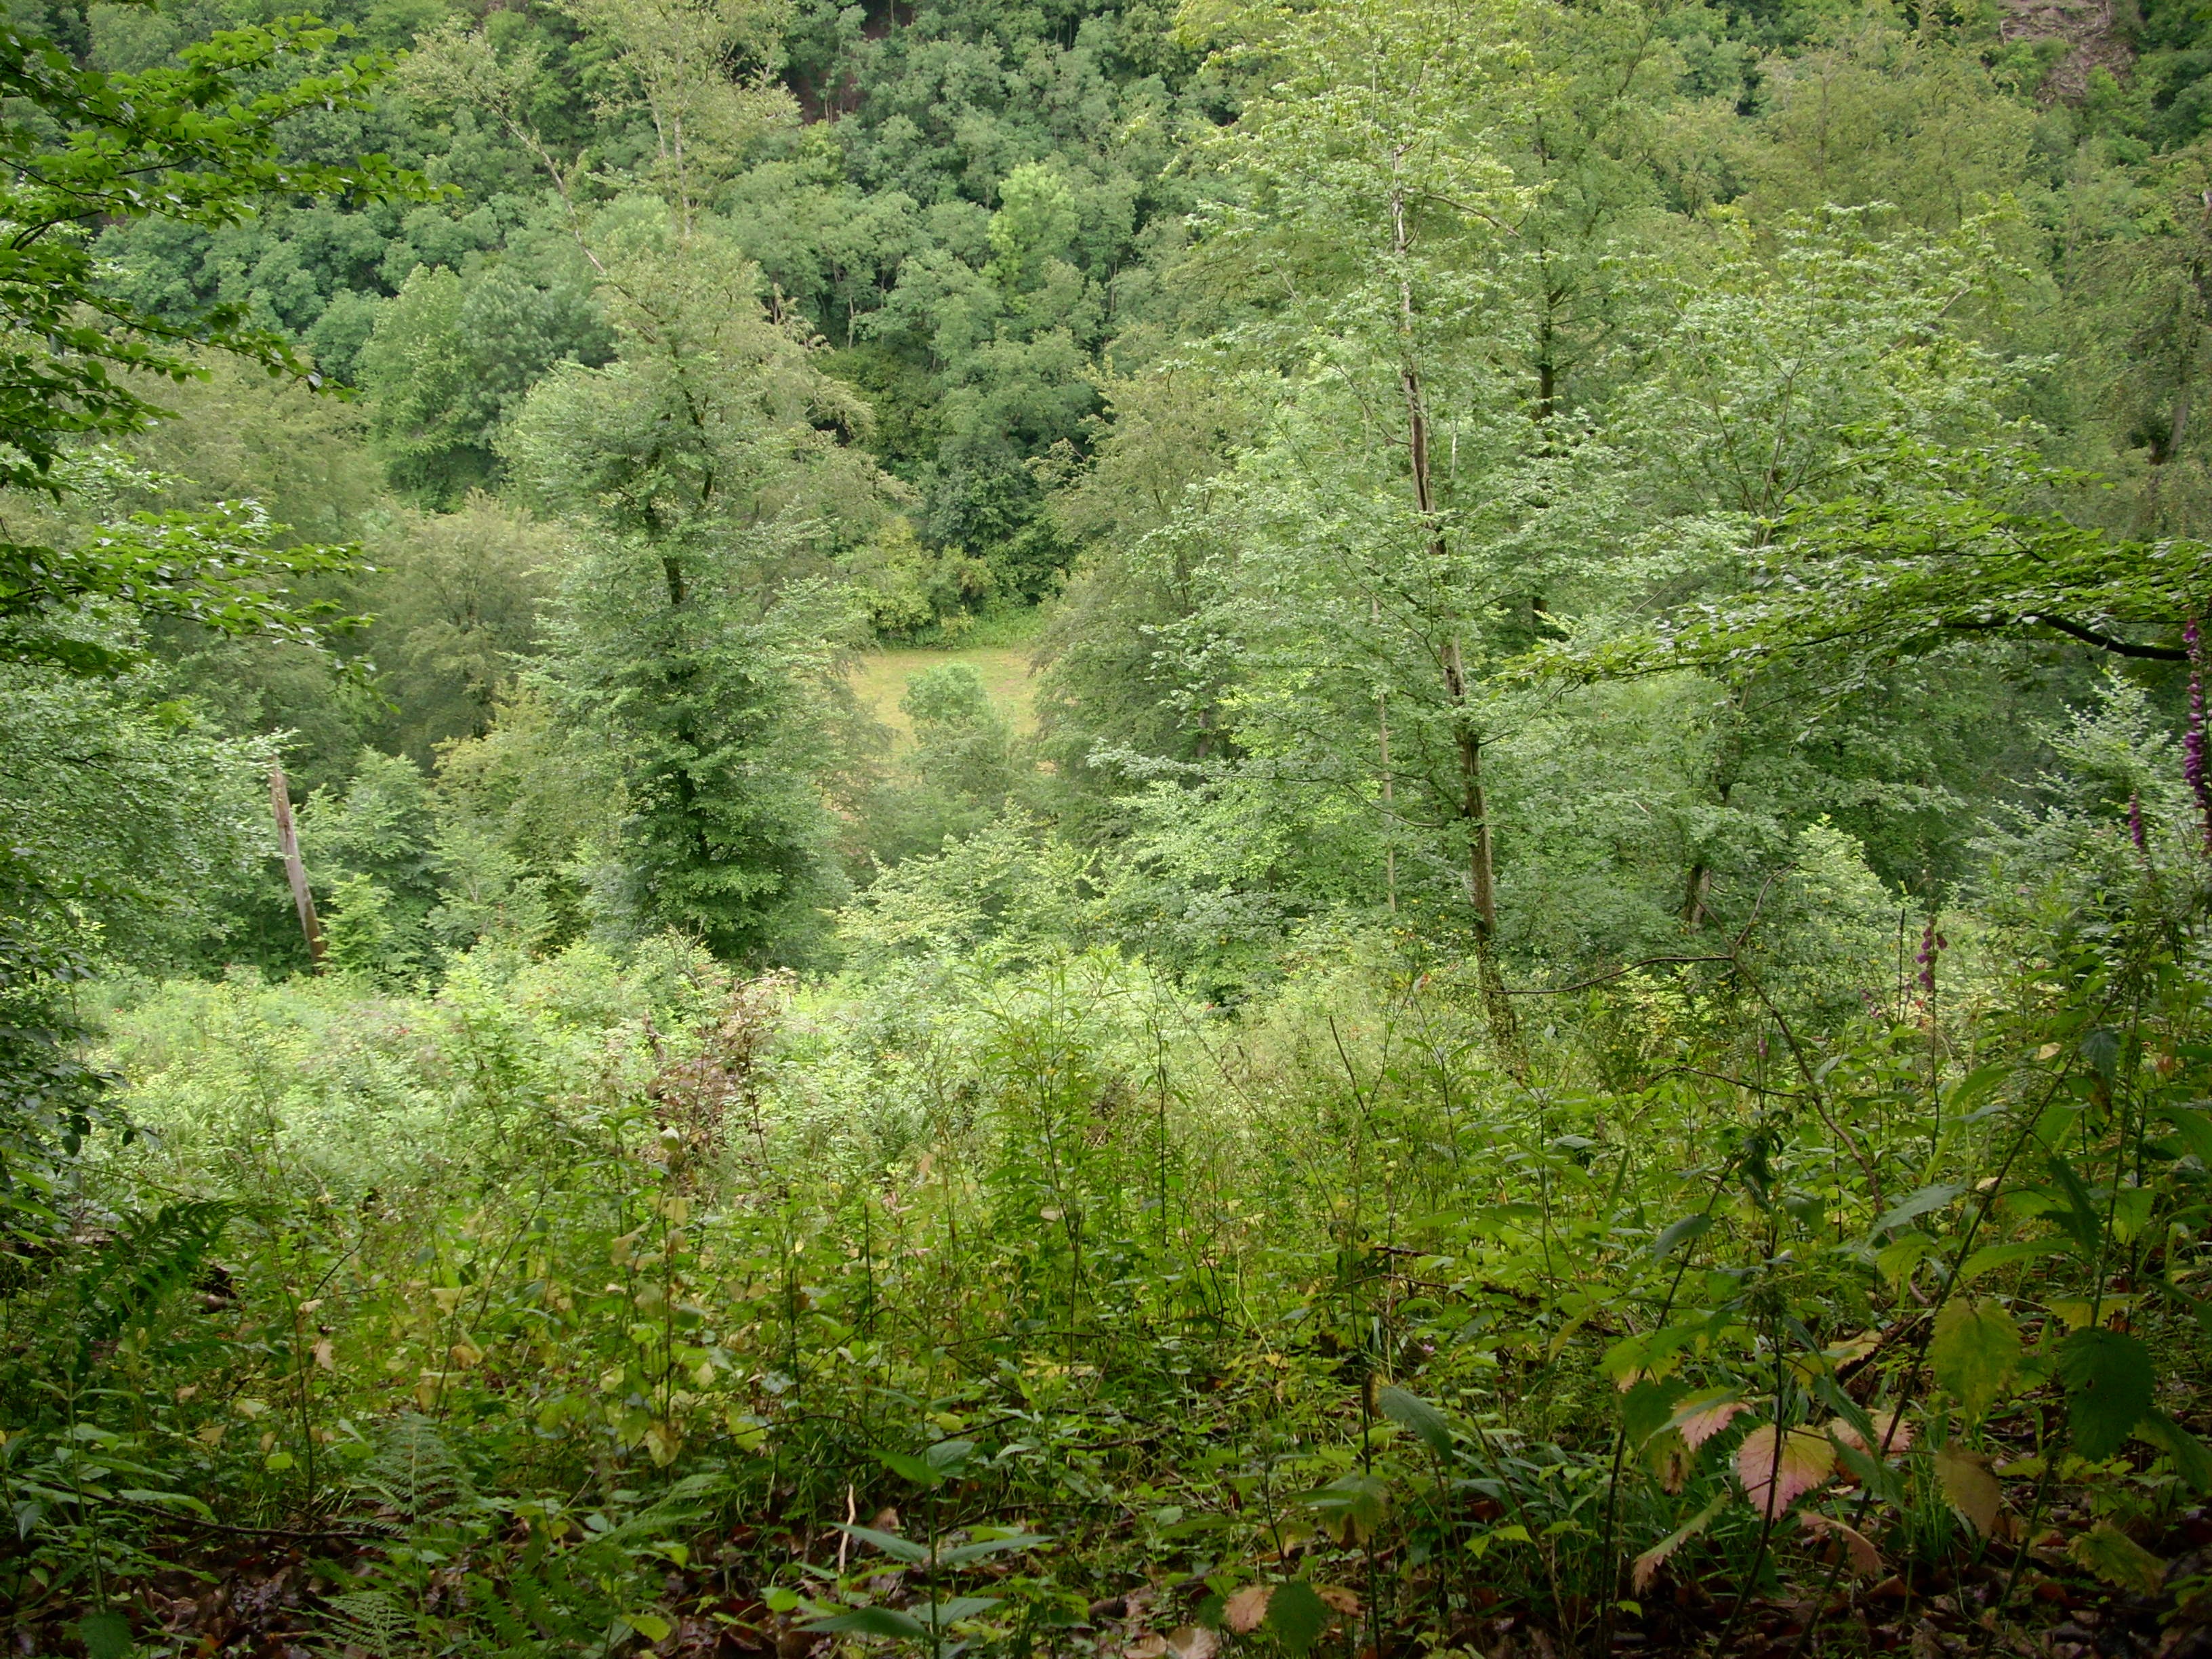
landscape, tree, nature, forest, wilderness, plant, trail, meadow, leaf, flower, green, jungle, botany, flora, vegetation, shrub, rainforest, deciduous, wetland, woodland, habitat, ecosystem, glade, nature reserve, biome, old growth forest, natural environment, woody plant, temperate broadleaf and mixed forest, temperate coniferous forest, riparian forest